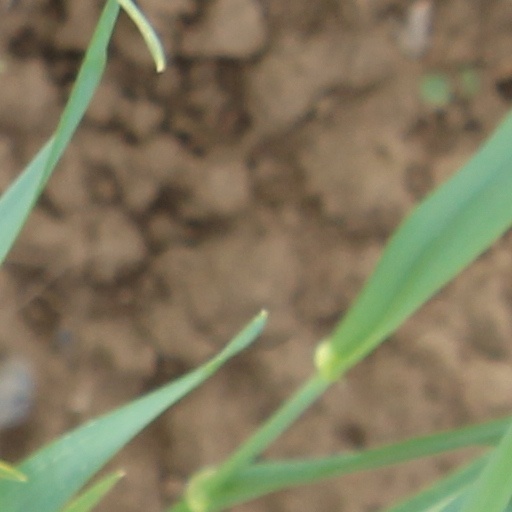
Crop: wheat